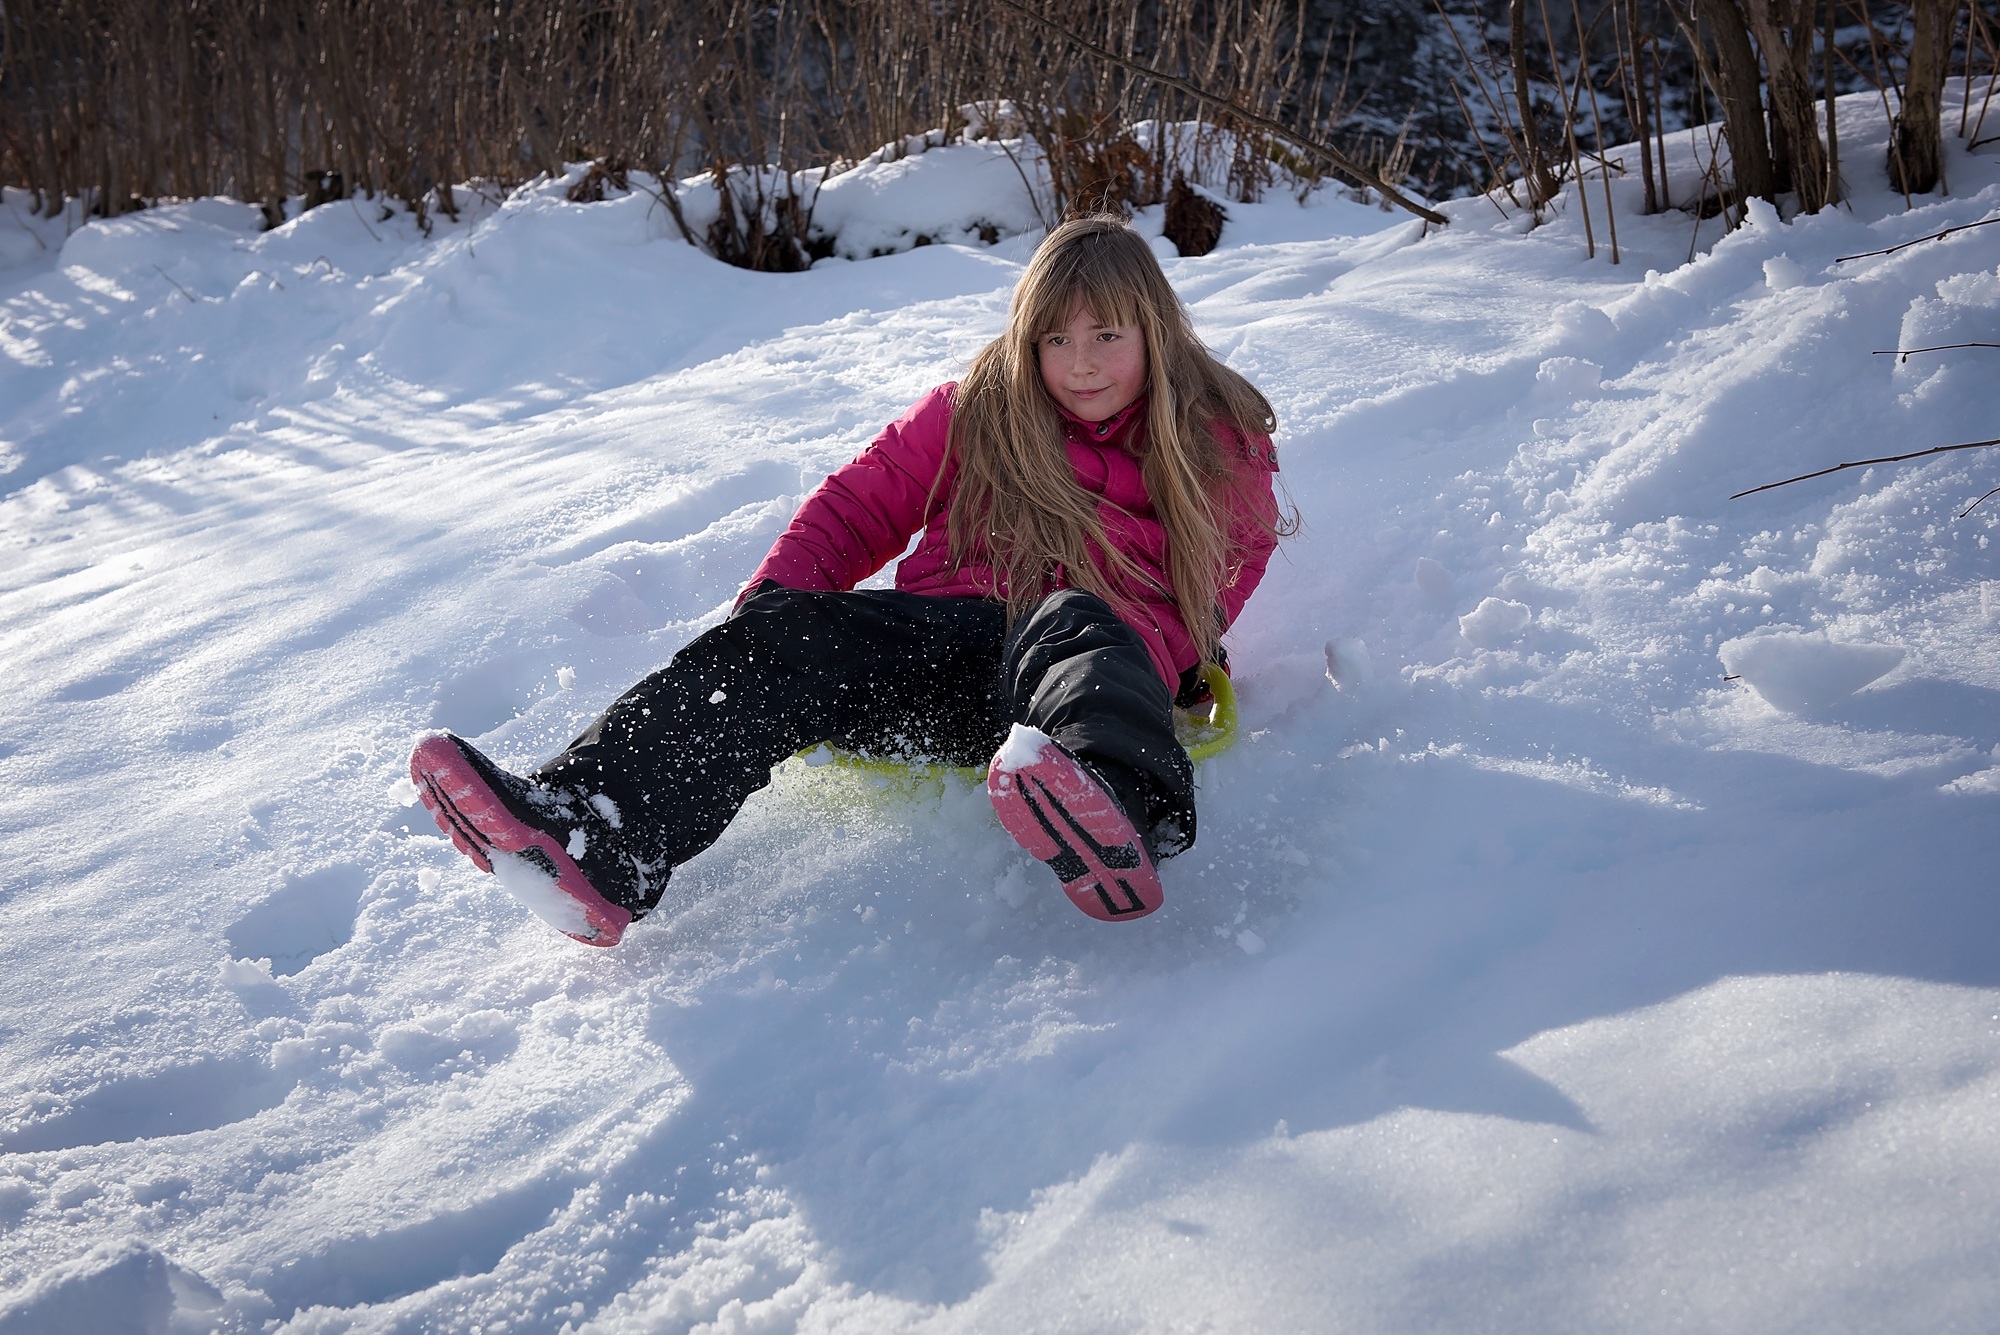
nature, person, snow, winter, girl, weather, human, snowshoe, snowboard, extreme sport, season, winter sport, fun, sports, downhill, footwear, joy, snowboarding, bob, out, in motion, freezing, slip, fresh air, in action, ride on, winter fun